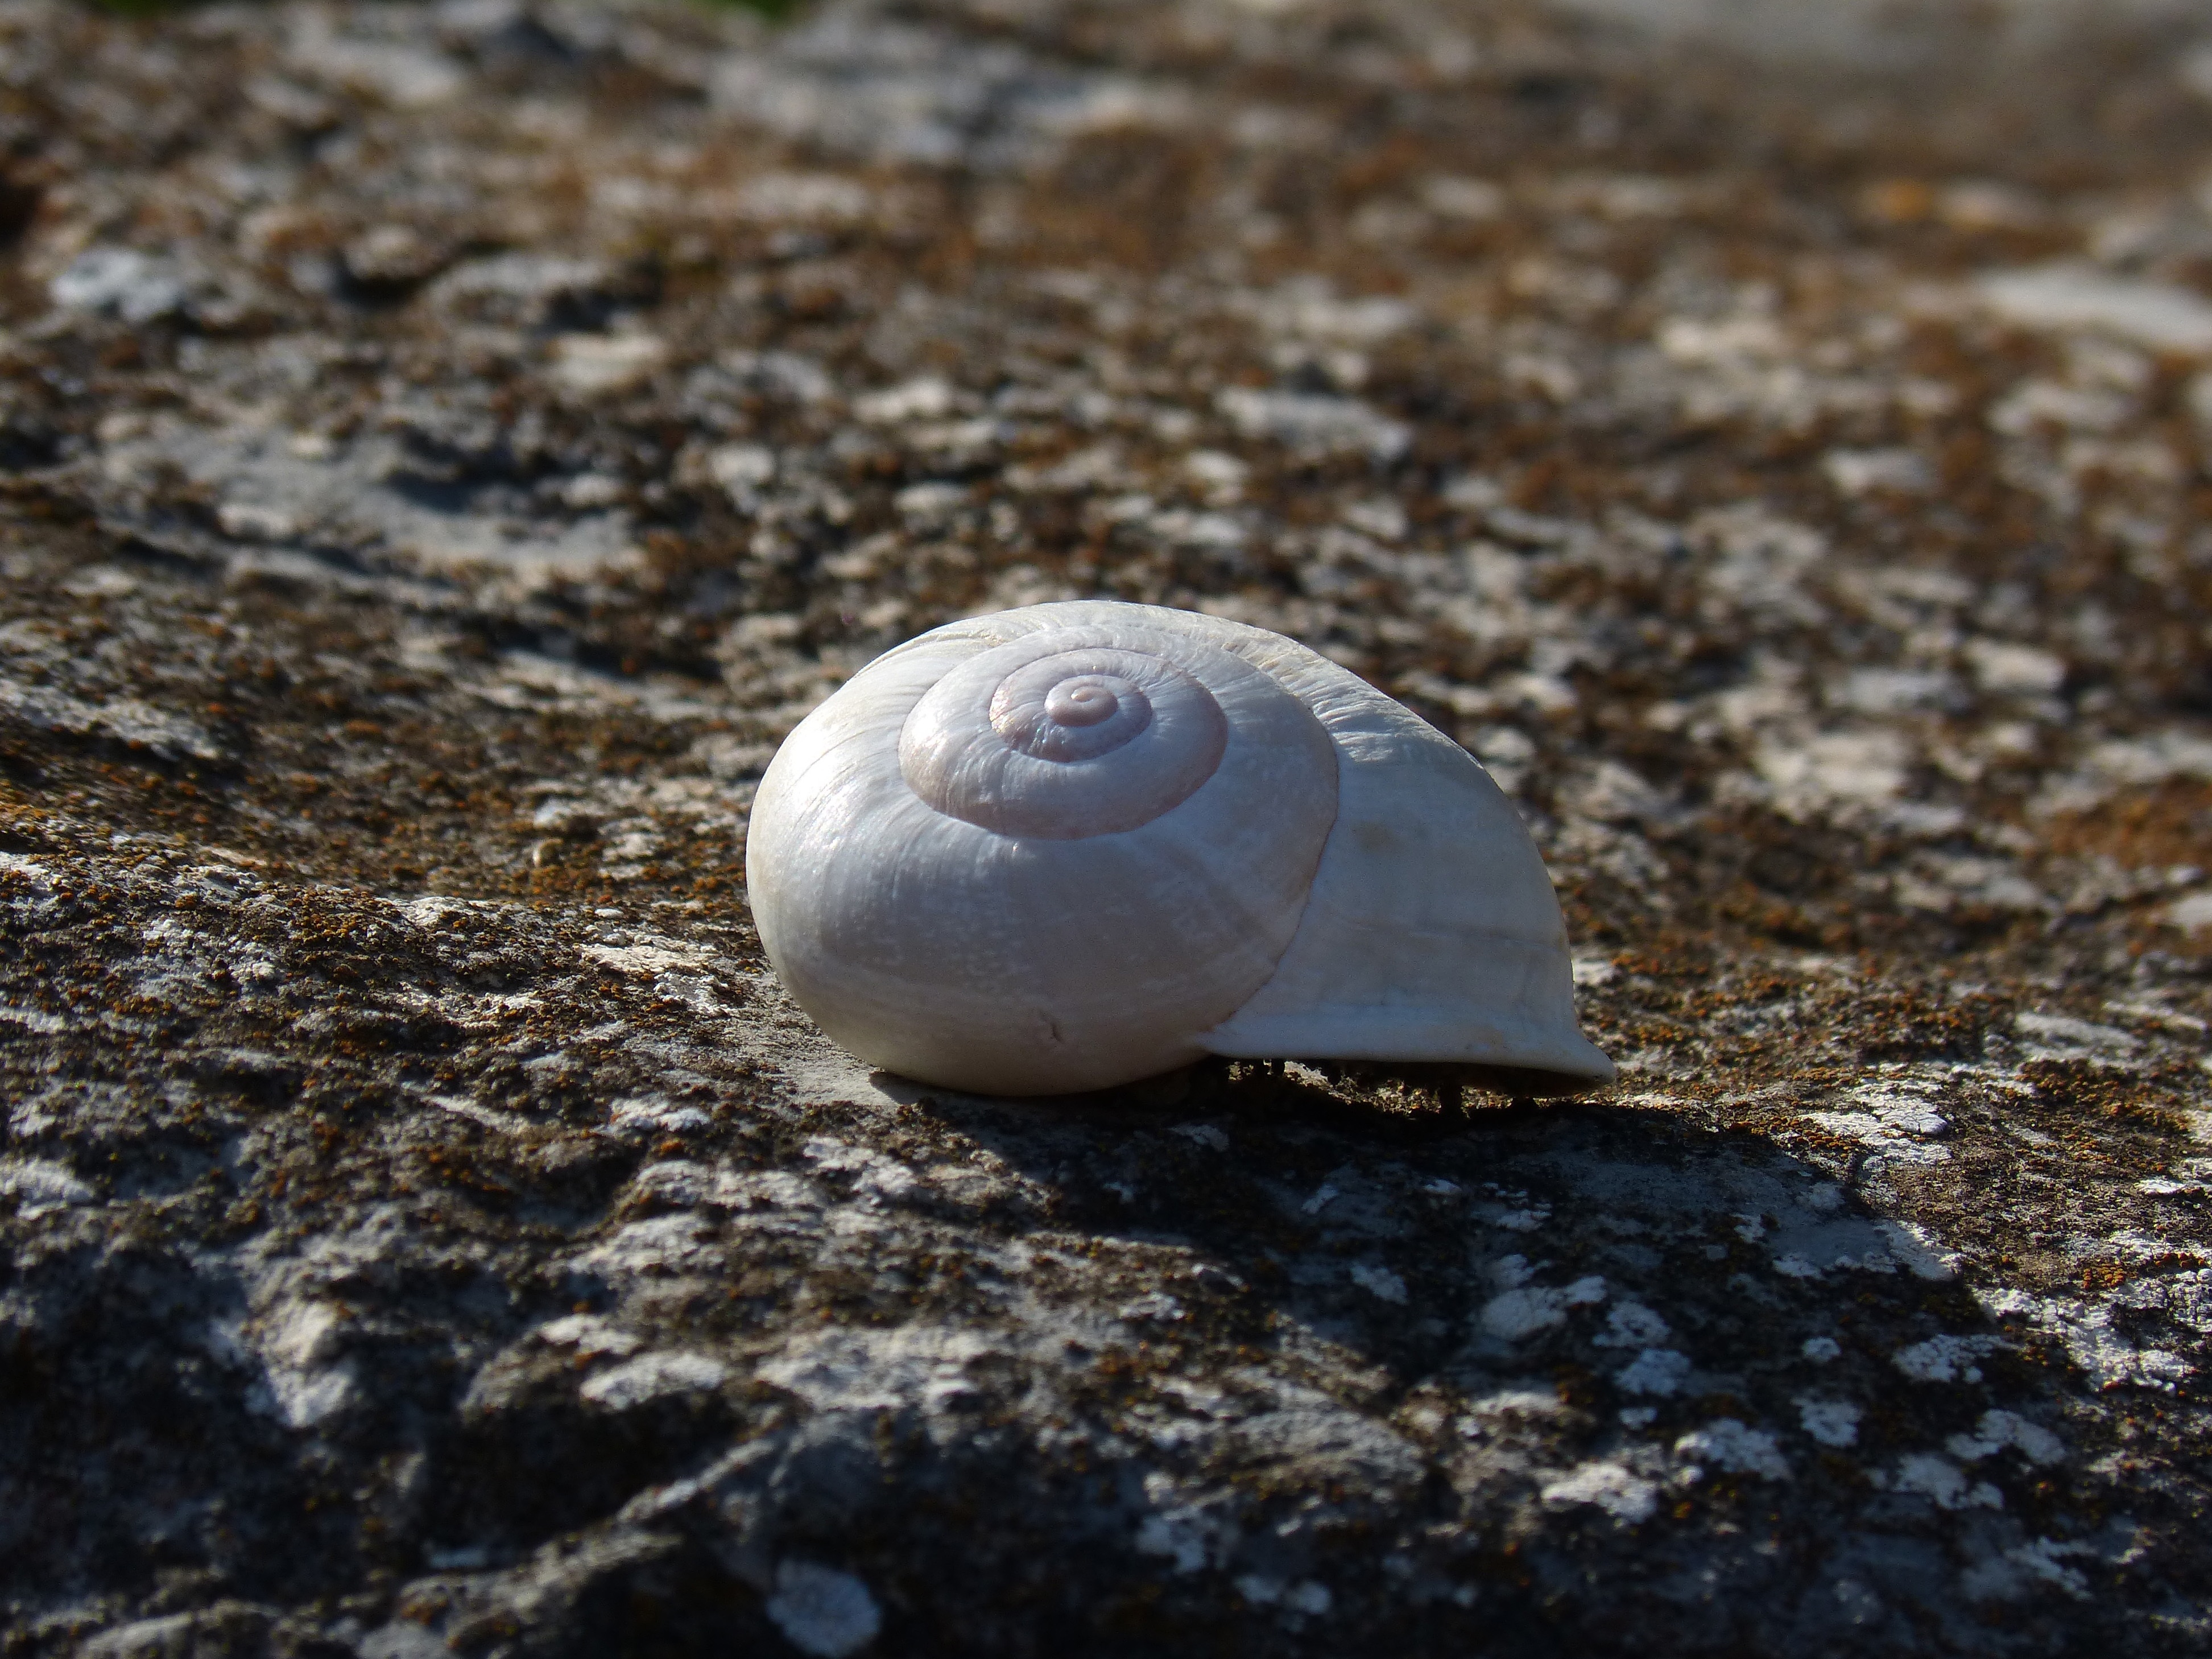
nature, sand, spiral, stone, wildlife, biology, fauna, invertebrate, close up, snail, molluscs, macro photography, sea snail, marine biology, snails and slugs